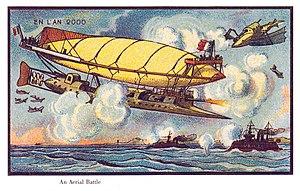
Un dirigeable militaire est un ballon dirigeable, c'est-à-dire un aérostat manœuvrable et capable de se propulser, employé par une force armée. Les premiers modèles furent développés au début du XXᵉ siècle, principalement en France et en Allemagne : les forces armées de ces deux pays se livrèrent alors à une course aux armements. Les expérimentations de ces aéronefs militaires furent largement médiatisées, malgré de nombreux accidents mortels.